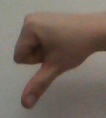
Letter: waw